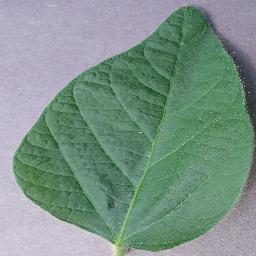
Label: Soybean___healthy